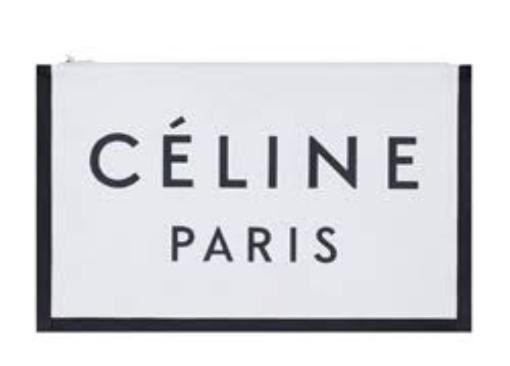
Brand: Celine
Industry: Clothes